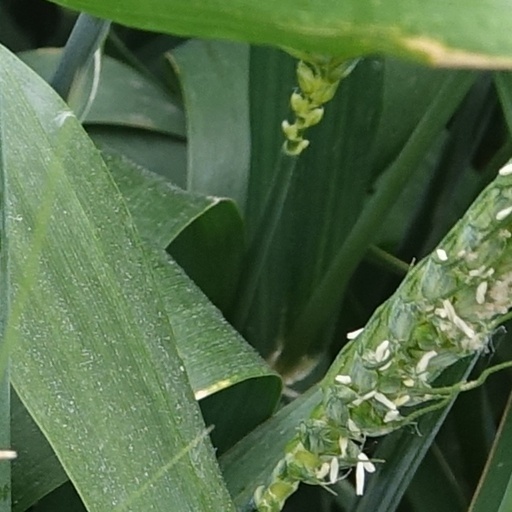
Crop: wheat